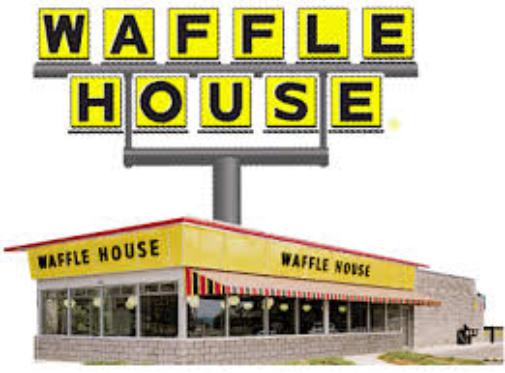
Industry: Food